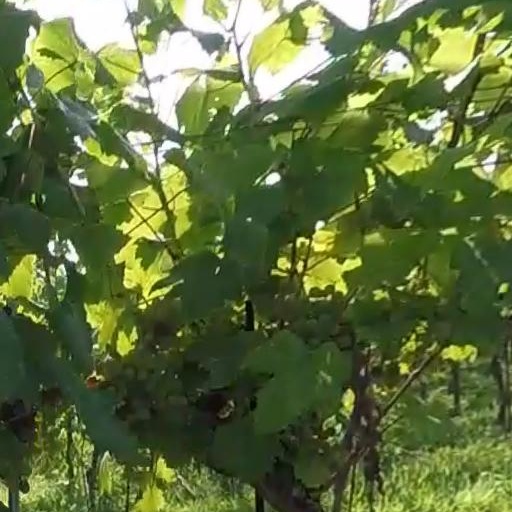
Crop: grape